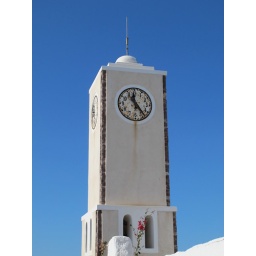
A clock tower in Oia in Santorini, Greece